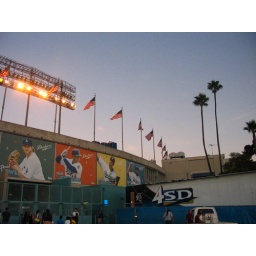
Notice the Padres TV truck beneath the palm trees.